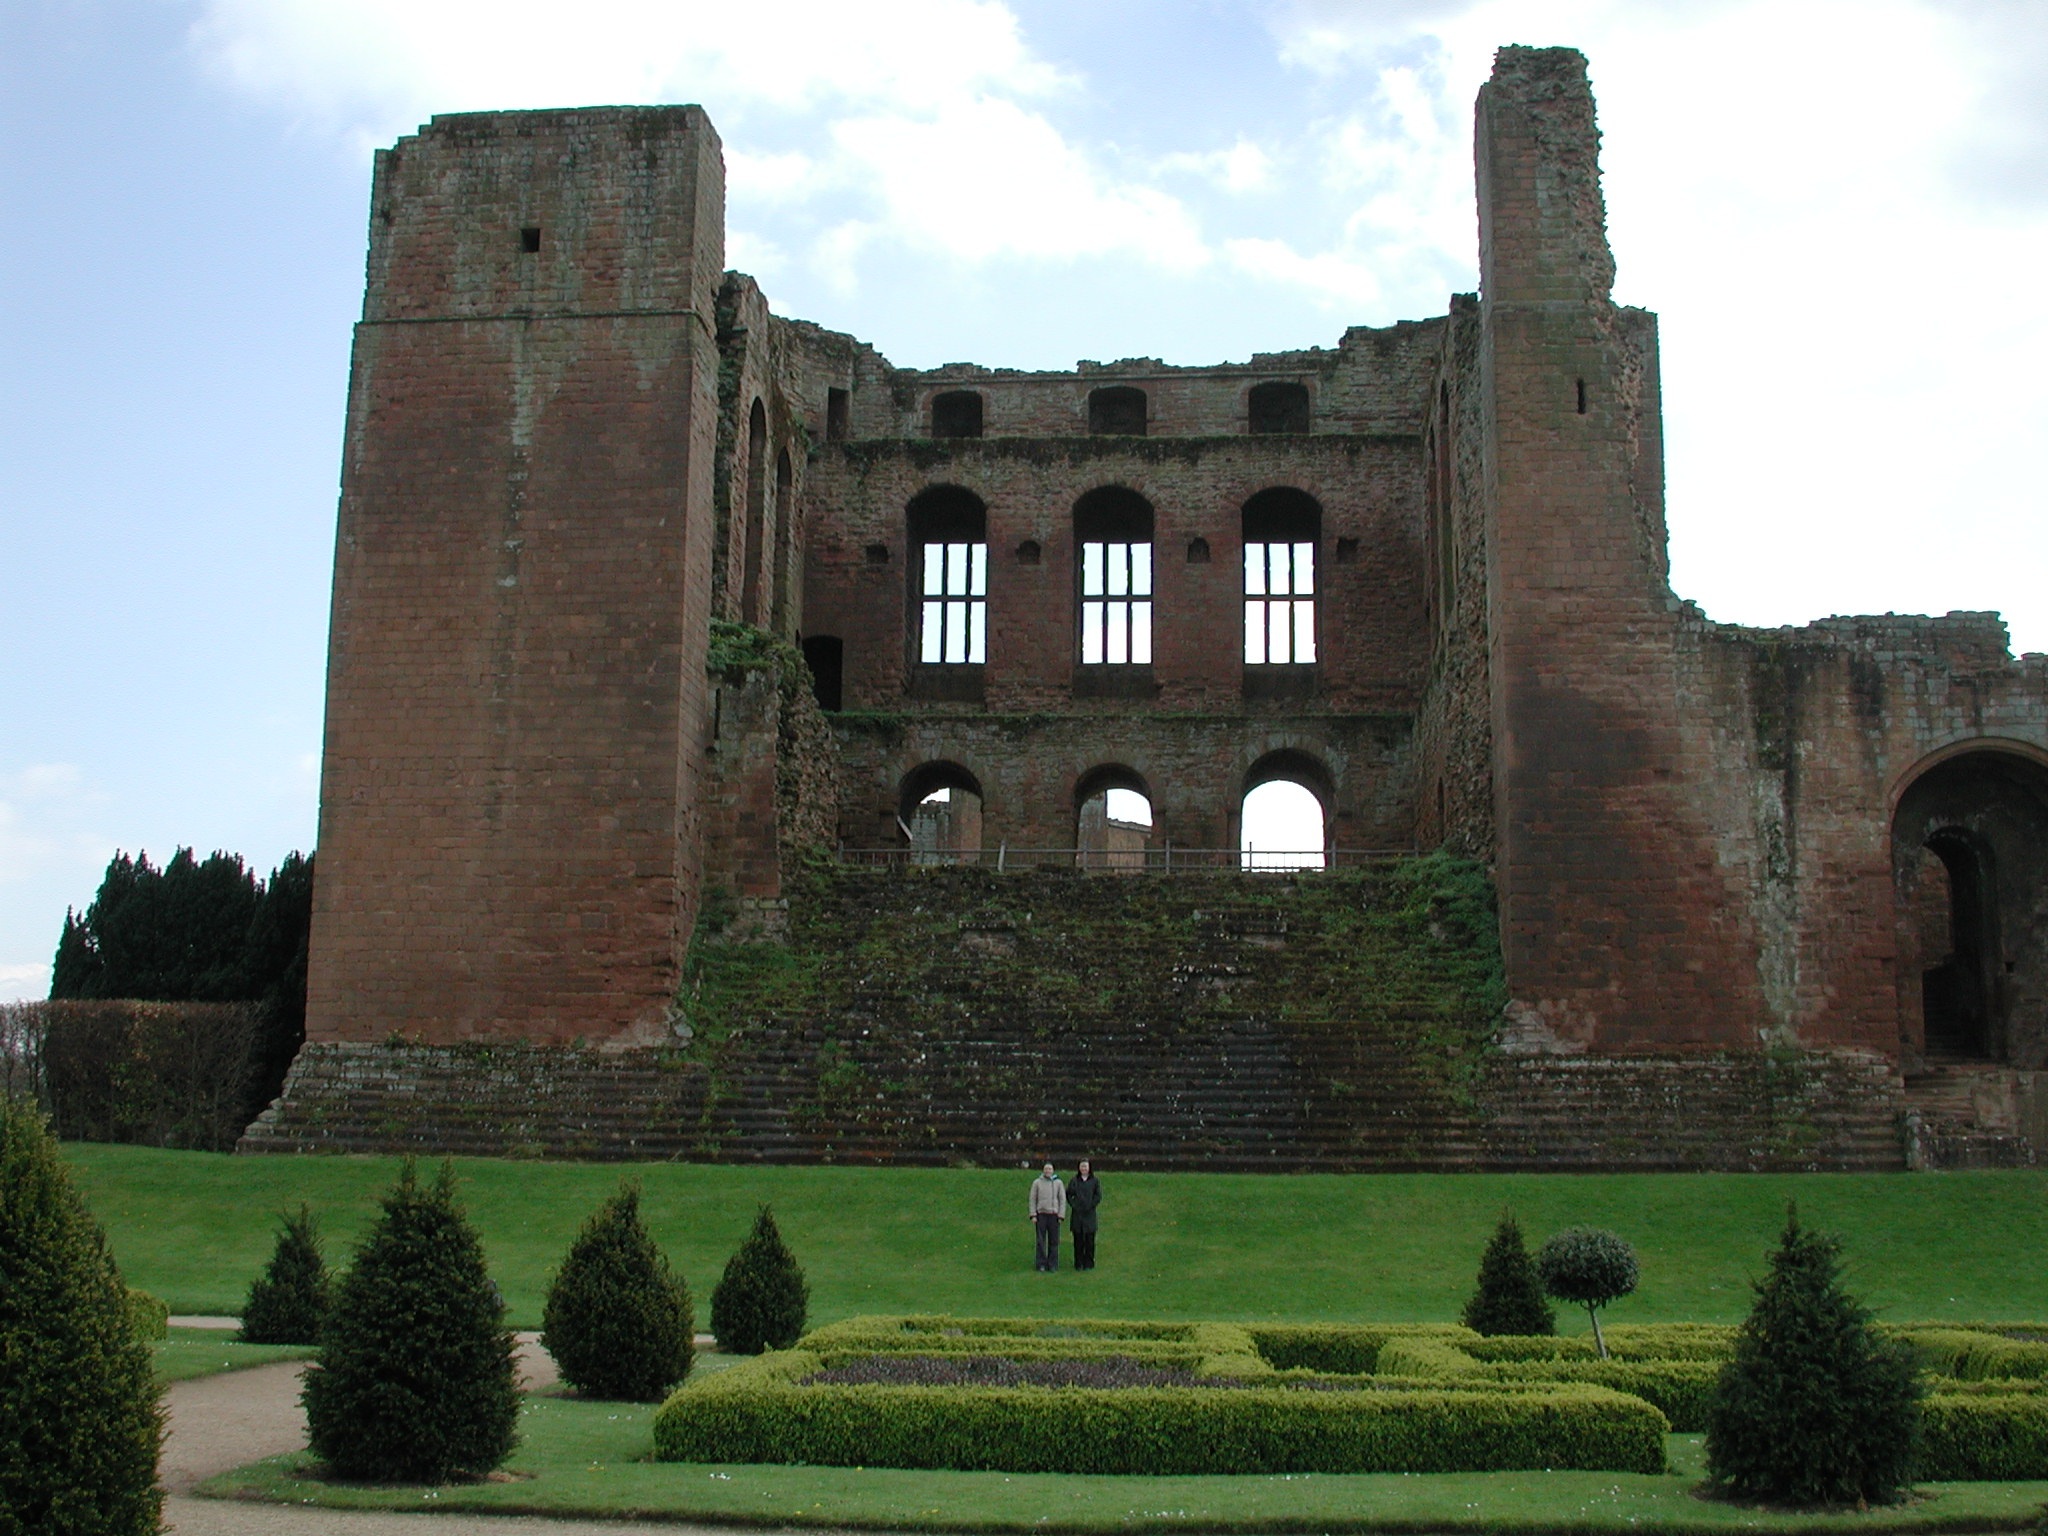
building, chateau, old, castle, fortification, tourism, place of worship, uk, england, stronghold, ruins, monastery, british, english, abbey, heritage, estate, warwickshire, ruined, stately home, historic site, kenilworth, spanish missions in california